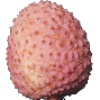
Label: lychee